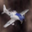
Label: airplane